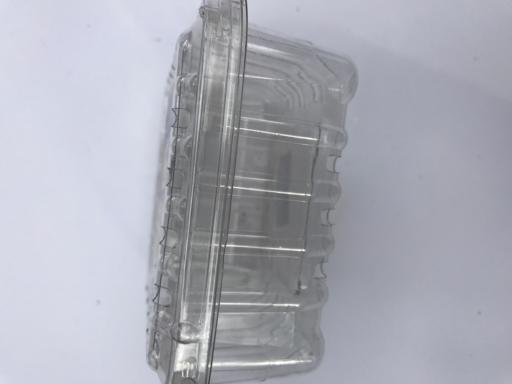
Waste category: plastic